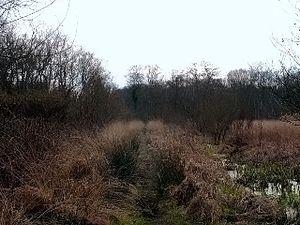
La Sweet Track, ou piste de Sweet, est une ancienne chaussée dans le Somerset, en Angleterre. Construite en 3807 ou 3806 av. J.-C., c'est une des plus anciennes routes construites connues et l'une des pistes les plus anciennes en bois découverte dans le nord de l'Europe.